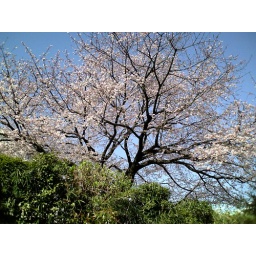
pink flowers in nice blue sky